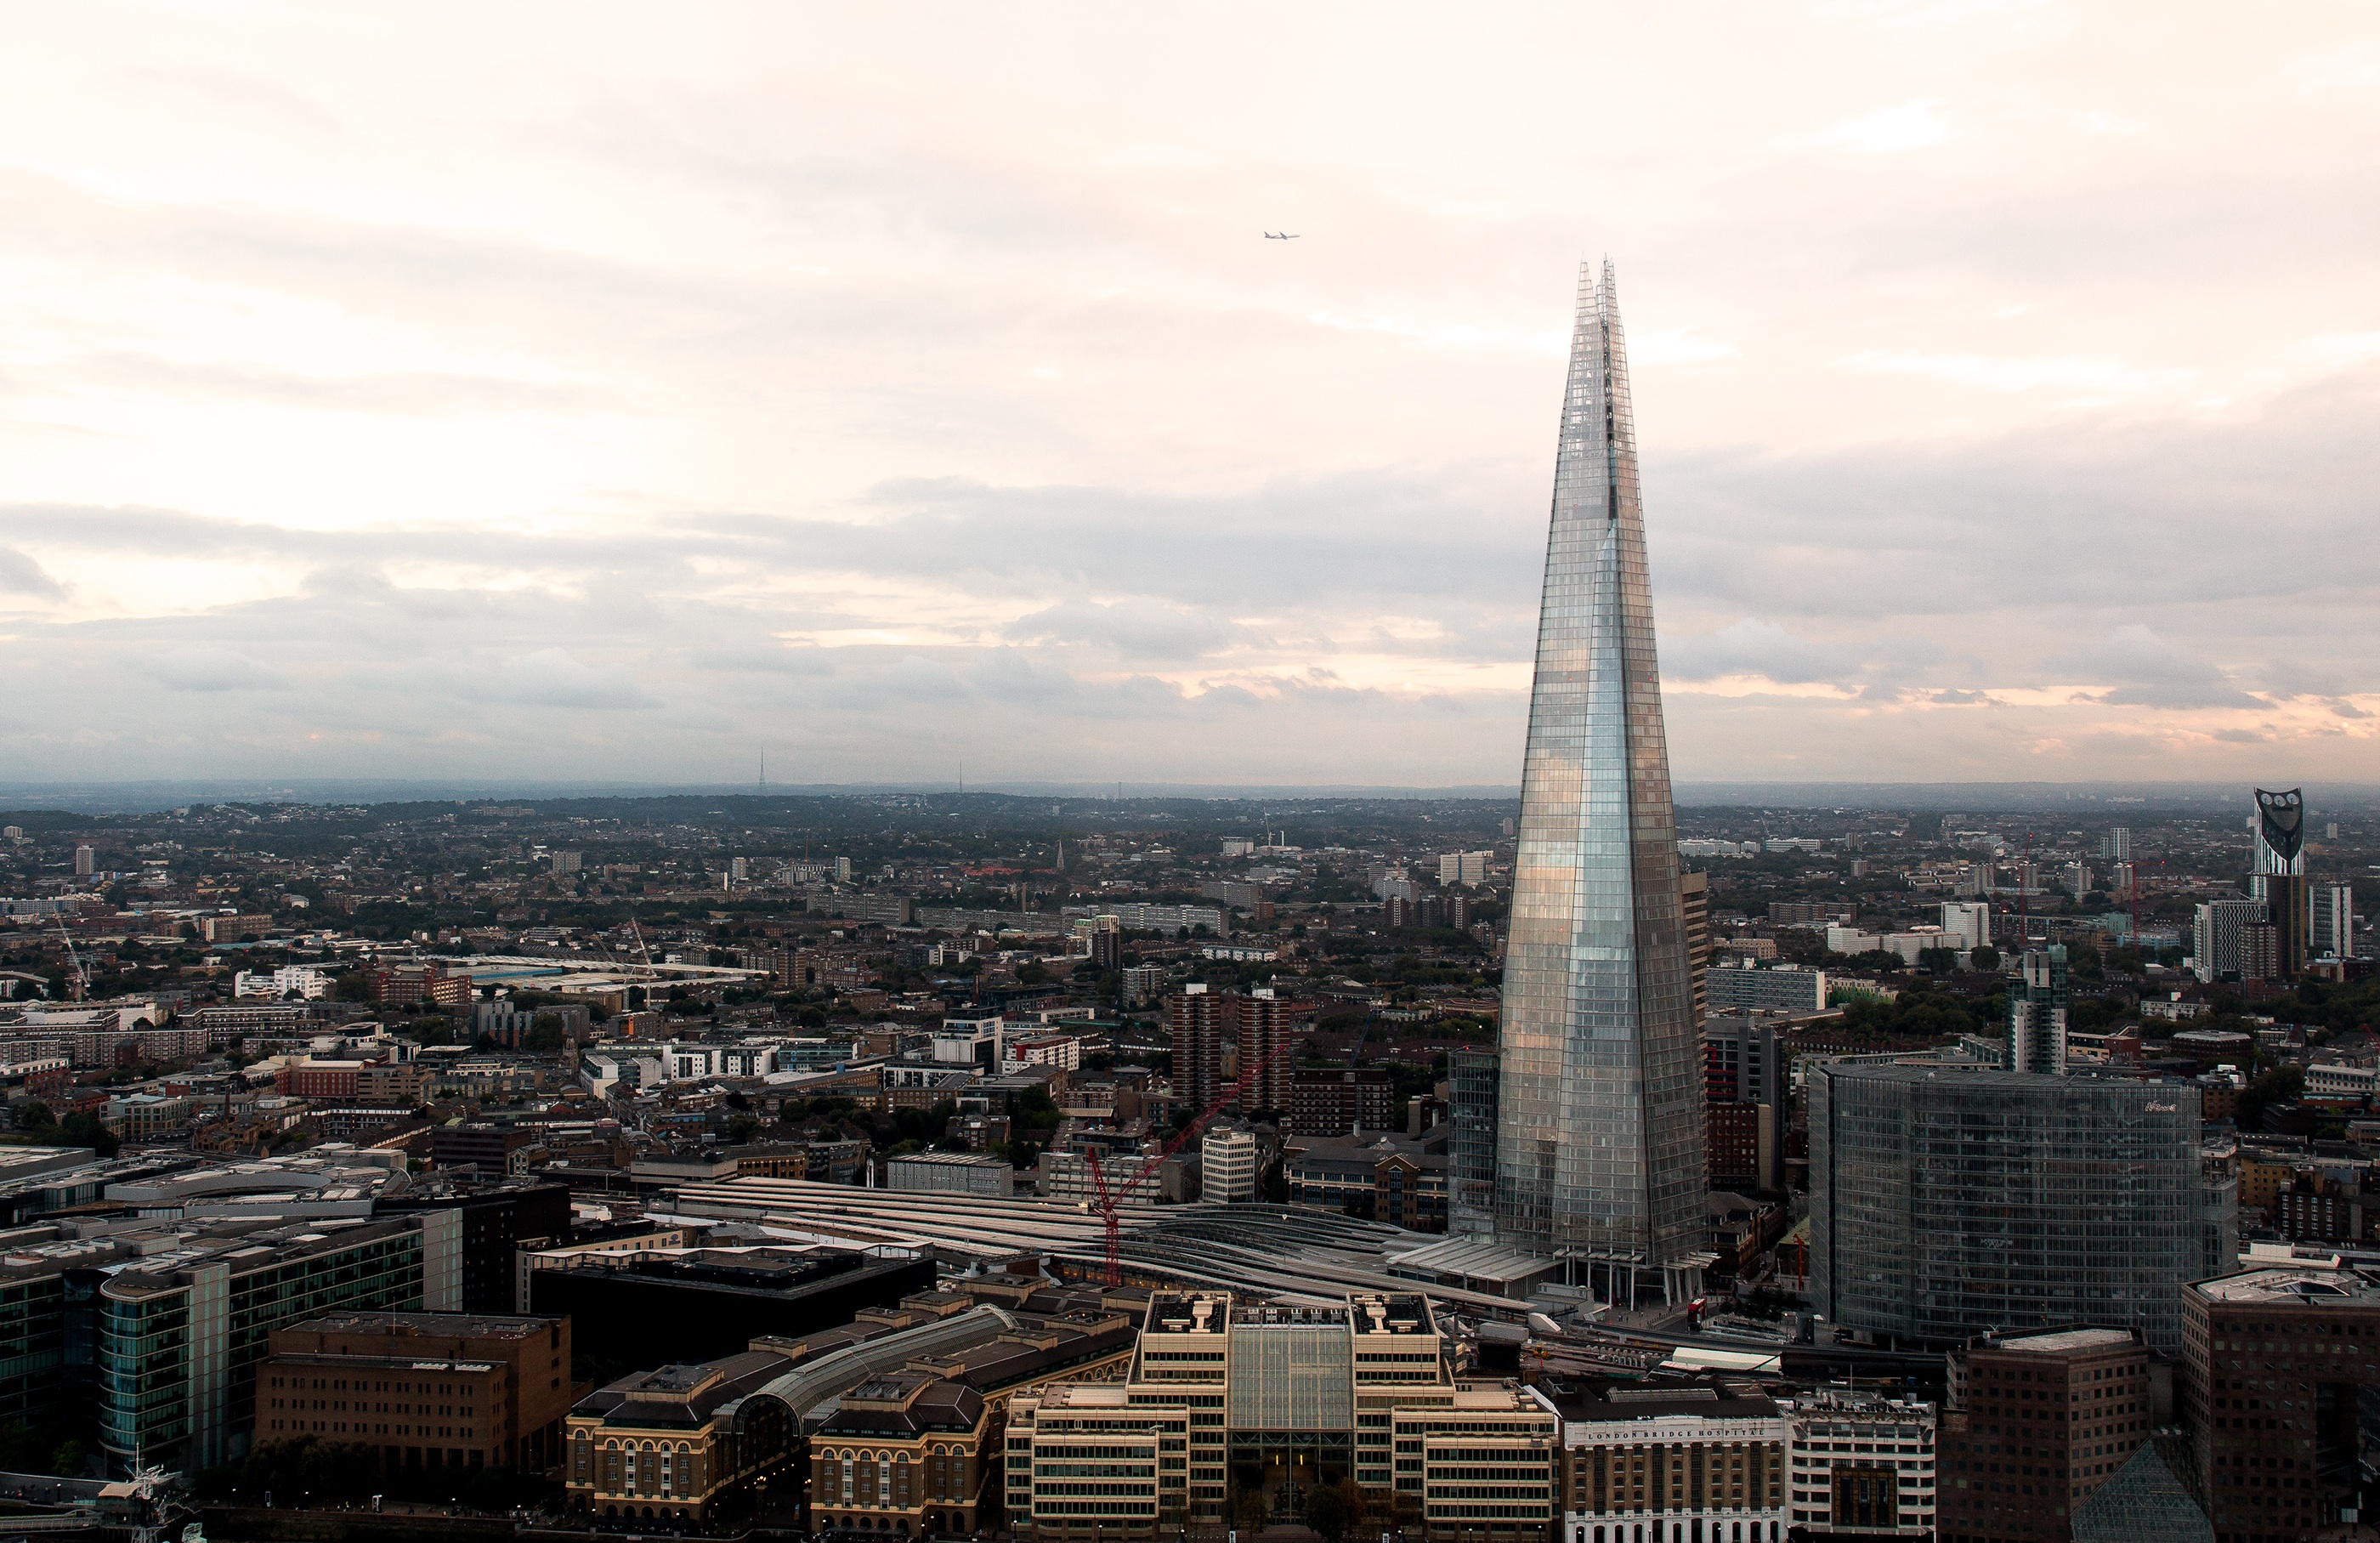
horizon, skyline, city, skyscraper, cityscape, panorama, downtown, dusk, evening, tower, landmark, tower block, spire, metropolis, aerial photography, urban area, human settlement, atmosphere of earth, metropolitan area